Umaru Musa Yar'adua University

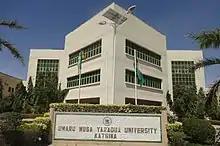
Umaru Musa Yar'adua University senate building

Umaru Musa Yar’Adua University (UMYU), formerly "Katsina State University", was established by the Katsina State Government in 2006, to "serve as a nucleus for socio-economic, technological and political development of the State by producing highly skilled human resource through conventional face-to-face and distance learning modes." Umaru Musa Yar'adua, then the executive governor of Katsina State and later the president of the Federal Republic of Nigeria, began the work of creating the university before his death in 2010.